National Land Company

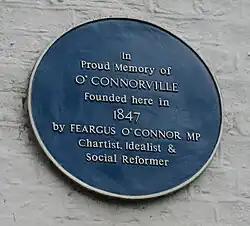

of land at Lowbands in Redmarley D'Abitot, Worcestershire (now in Gloucestershire) was bought in October 1846 for £8100.